History of the Jews in Carpathian Ruthenia

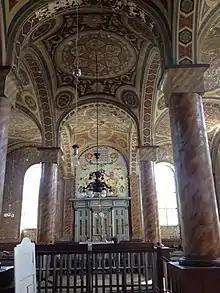
Interior of the Khust Synagogue

Today some synagogues have survived. The following cities have synagogues that existed prior to World War II: